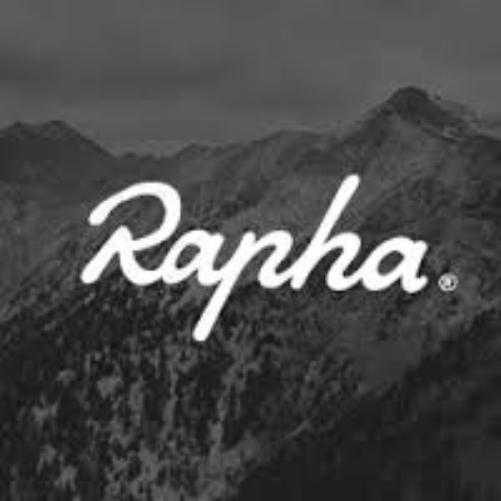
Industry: Clothes